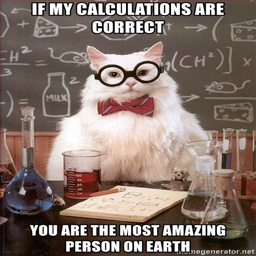
animal - if my calculations are correct you are the most amazing person on earth